Ivybridge (Isleworth)

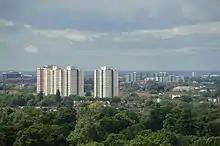
Ivybridge tower blocks viewed from Richmond Hill

Ivybridge, formerly Mogden, is a housing estate in the southern part of Isleworth in West London. Formerly agricultural, it was the site of Mogden Isolation Hospital, later South Middlesex Hospital, from 1897 to 1991.